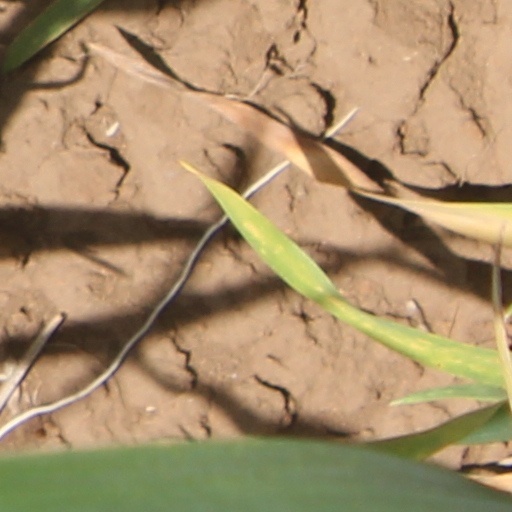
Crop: wheat